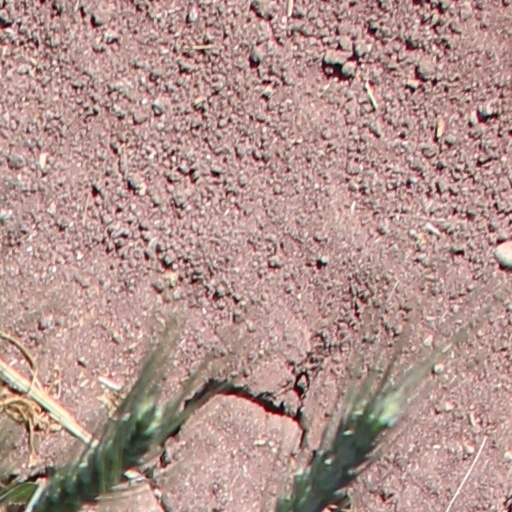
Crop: wheat